Islamic banking and finance

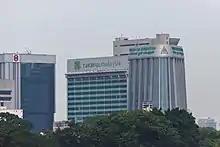
Building housing the Islamic Banking & Finance Institute Malaysia (IBFIM) in downtown Kuala Lumpur

While revivalists like Mohammed Naveed insist Islamic Banking is "as old as the religion itself with its principles primarily derived from the Quran", secular historians and Islamic modernists see it as a modern phenomenon or "invented tradition".